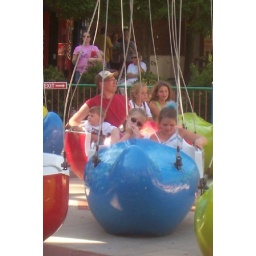
F& G in blue shoe, Daddy & D in Red shoe